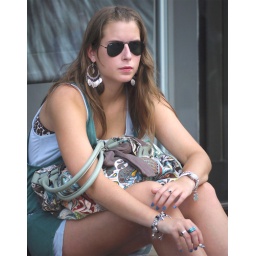
This girl sitting in a street in Barcelona has painted her nails in blue matching her outfit